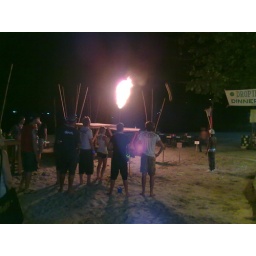
Next game you just have to put the ball in the basket easy ha!! not when it windy